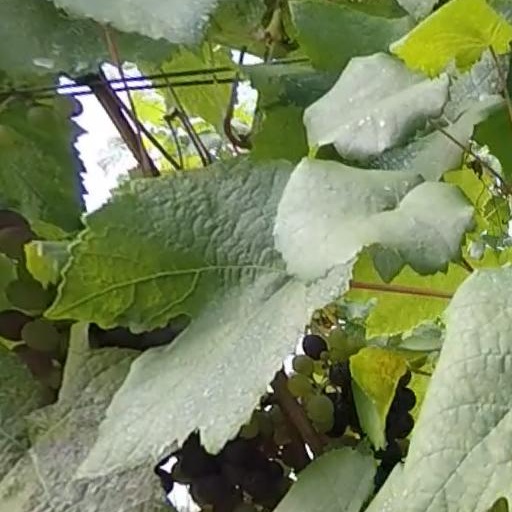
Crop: grape